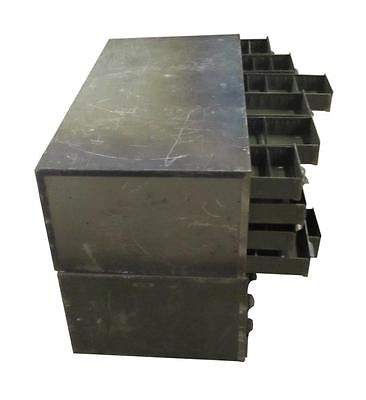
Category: cabinet